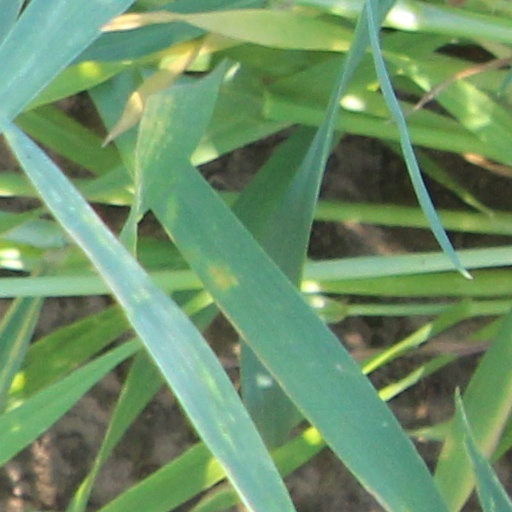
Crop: wheat